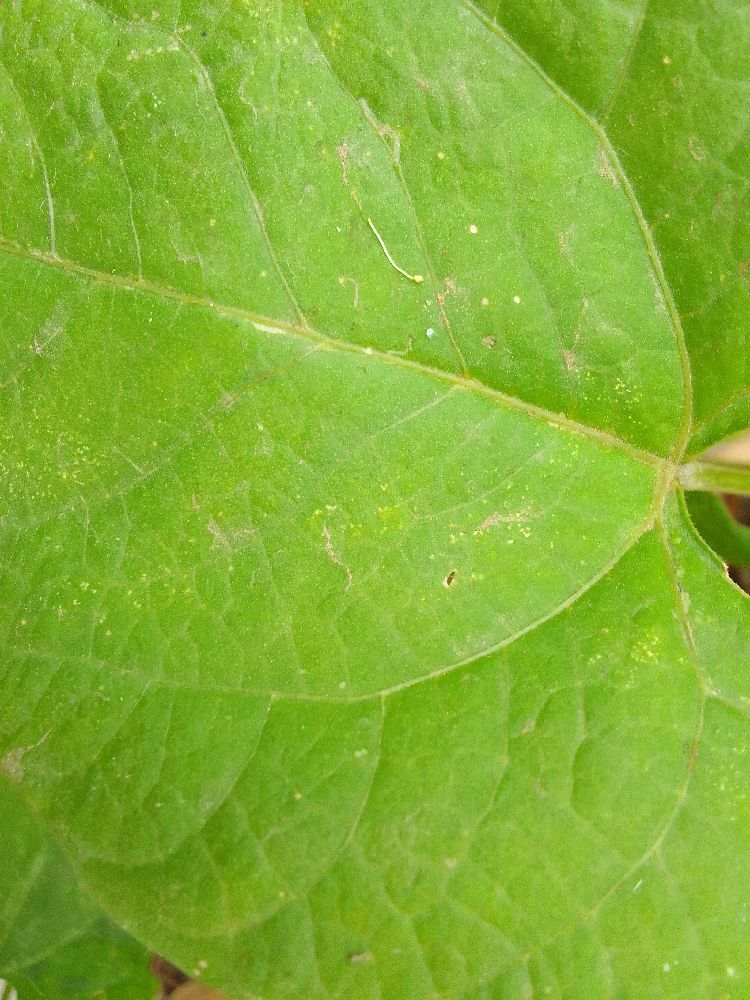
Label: healthy